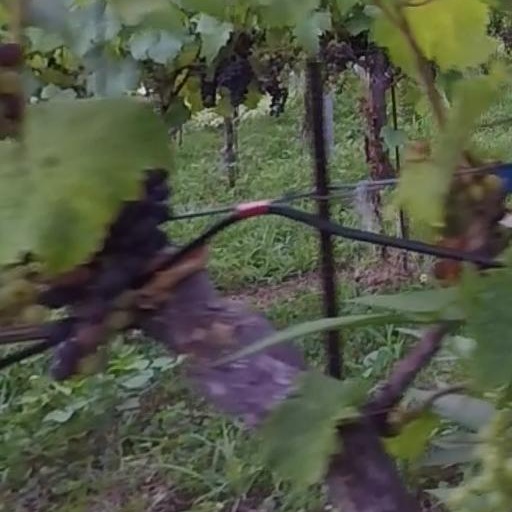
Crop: grape